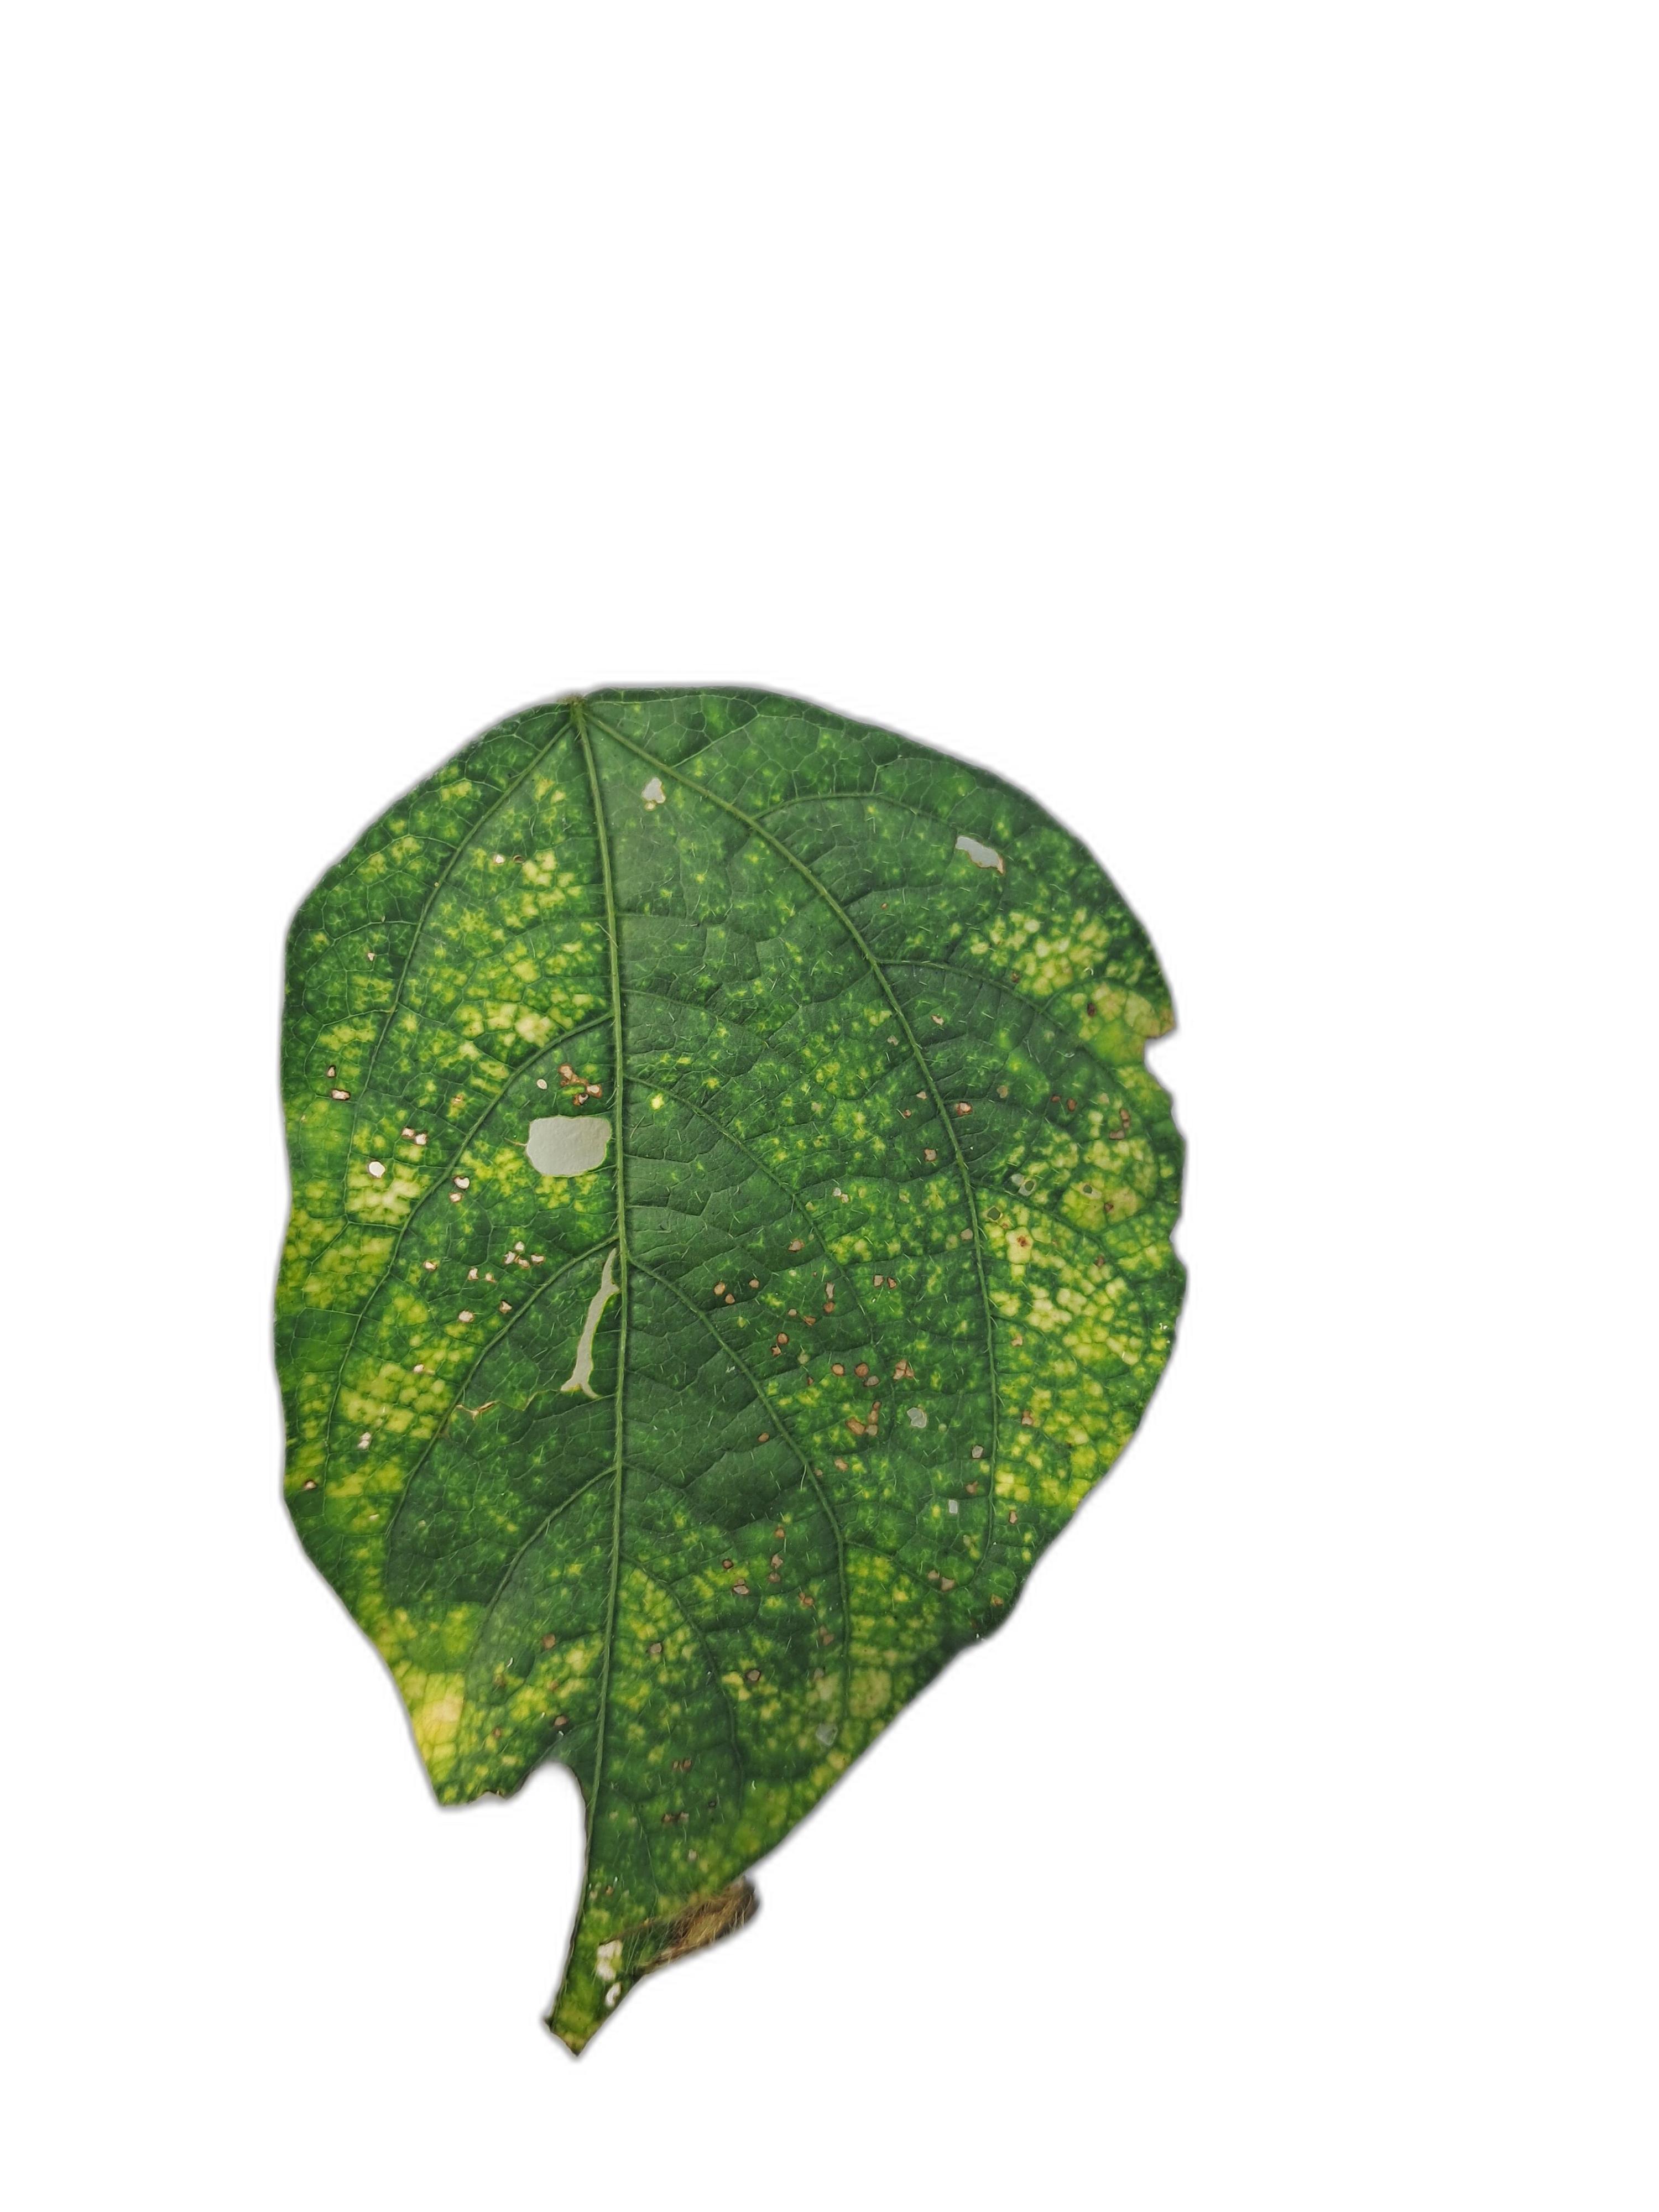
Label: Yellow Mosaic